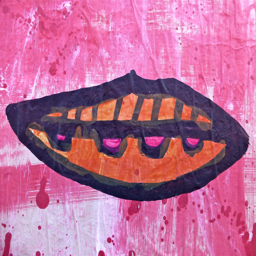
street art : lips painted on a wall